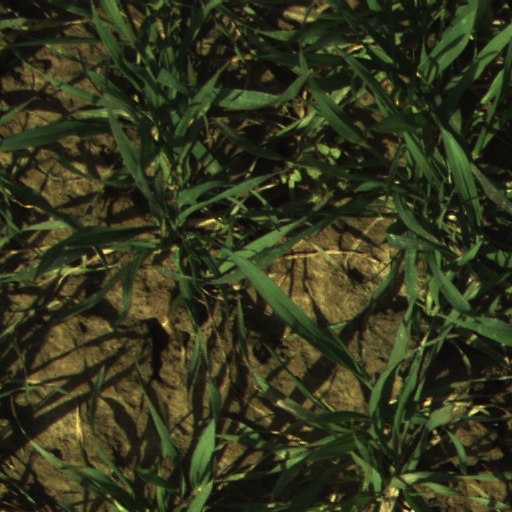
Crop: wheat